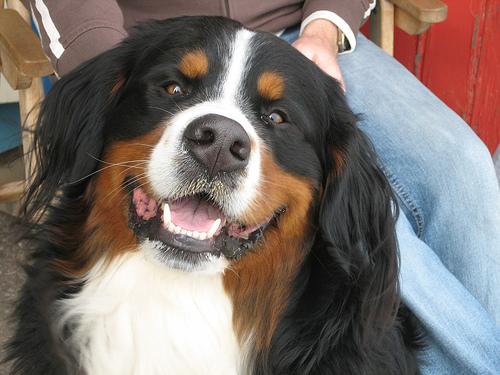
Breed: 211-n000061-Bernese_mountain_dog